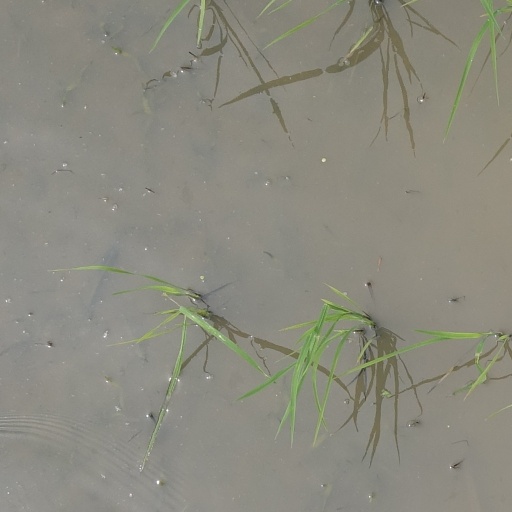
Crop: rice